Culture of Italy

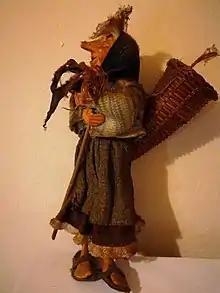
A wooden puppet depicting the Befana

Northern Italy, mountainous in many parts, is notable for the alpine cheeses of the Valle d'Aosta, the pesto of Liguria and, in Piedmont, the Alba truffle. In the Alto Adige, the influence of neighbouring Austria may be found in a regional repertoire that includes speck and dumplings. In the north, risotto and polenta have tended to serve the staple function taken by pasta across the rest of the country. Italy's centre includes the celebrated culinary regions of Tuscany, famous for its olive oil and bean dishes, and Emilia-Romagna, home of foods such as "prosciutto di Parma", Parmigiano Reggiano, and "ragù alla bolognese". Southern Italy includes the hearty food of Lazio in which meat and offal frequently figure, but also the vegetable-focused fare of Basilicata, historically one of Italy's poorest regions. The islands of Sicily and Sardinia have distinctively different foodways. The former is notable for its many sweet dishes, seafood, and citrus fruit, while Sardinia has traditionally looked to its hilly and mountainous interior with a cuisine centred on lamb, suckling pig, bread, and cheese.